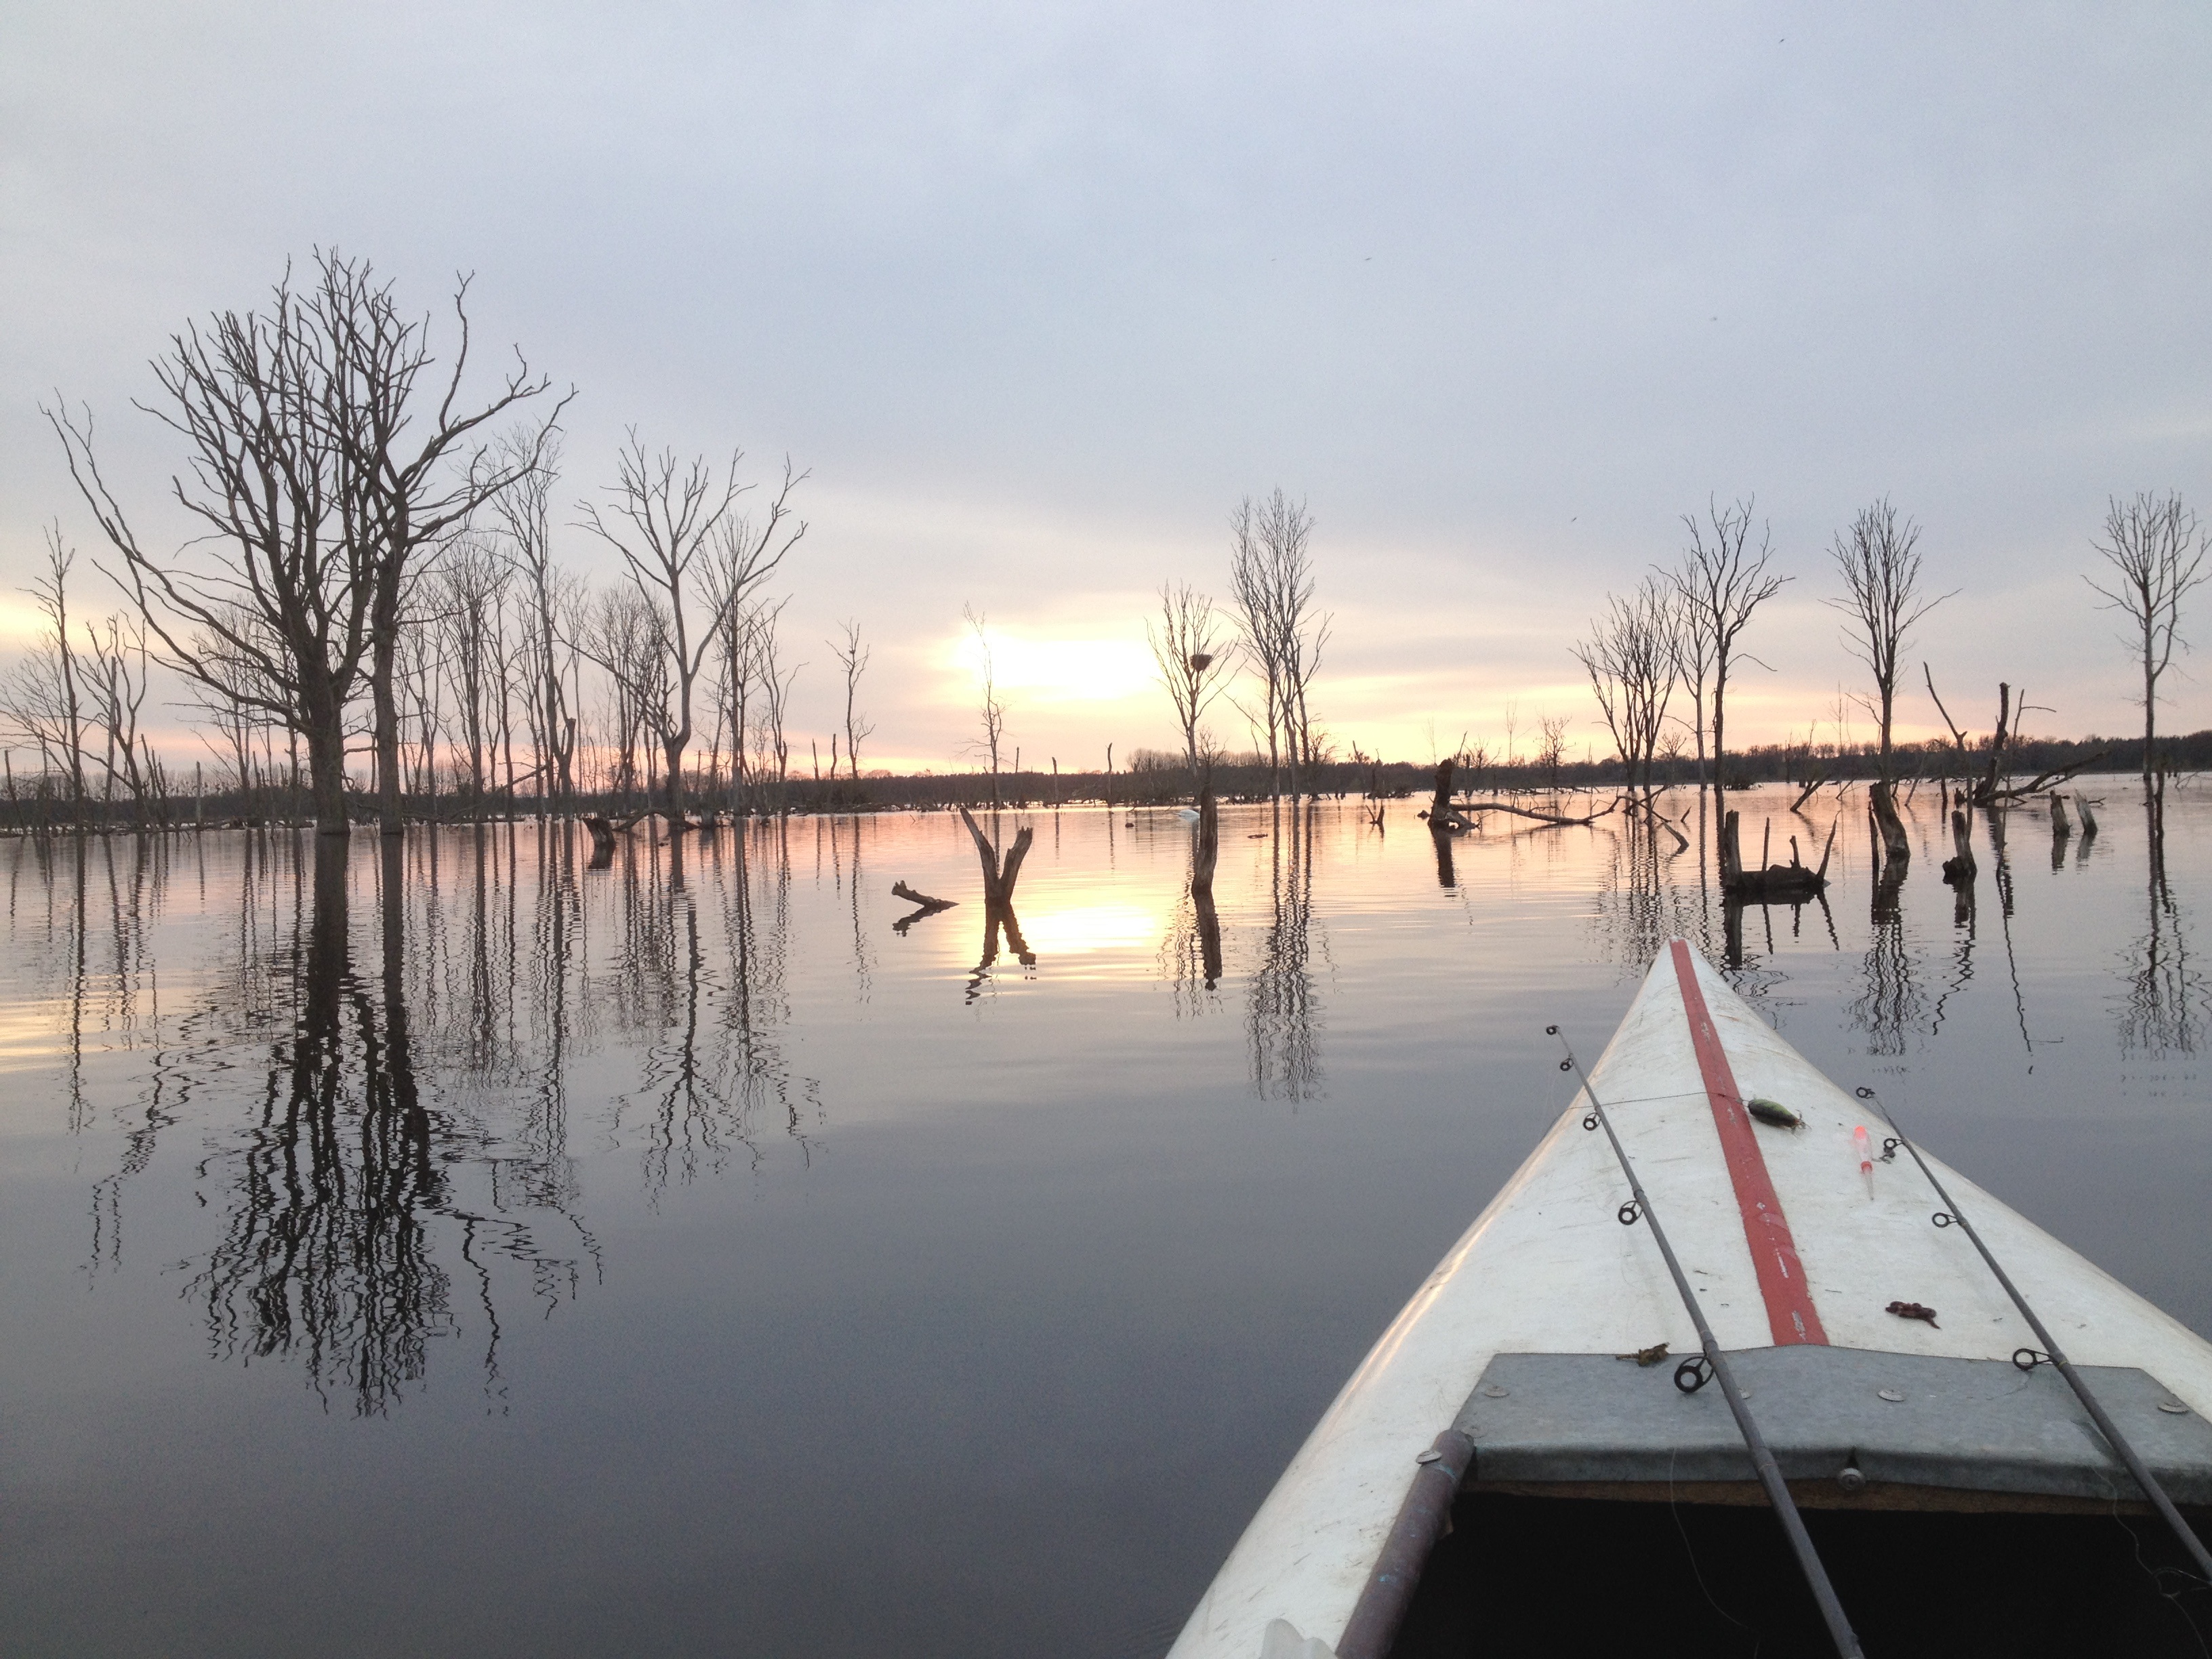
water, nature, dock, boat, morning, lake, river, dusk, reflection, vehicle, marina, waterway, boating, canoeing